Animals in ancient Greece and Rome

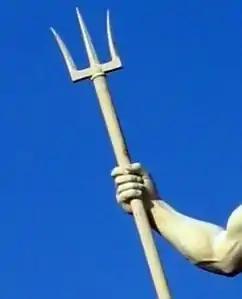
Trident on a sculpture of Poseidon in Copenhagen

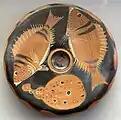
Ancient Greek depiction of fish

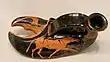
Ancient Roman lobster claws

Ancient fisherman used nets, short rods, traps, and lines with hooks. Roman fishing lines would often have an artificial fly attached to the end of the line. These flies were made of small feathers and were made to imitate the insects that landed on the surface of the water. The ancient Greek word "griphos" referred to a type of fishing basket. Poseidon, or Neptune in Roman mythology carried a trident that is used for spearfishing. People would hunt and trap tuna through seine fishing. Traps such as the almadraba might have been used in ancient Rome. Fisherman would sell their goods in the markets of Roman cities for profit. There were thriving fish markets across the Roman world.